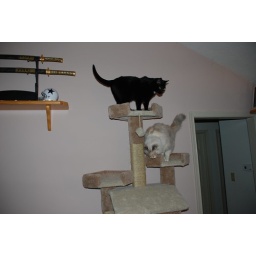
My cats in their new cat tree